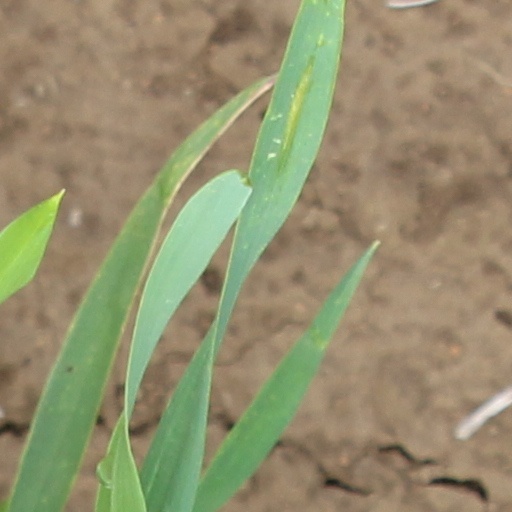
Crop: wheat